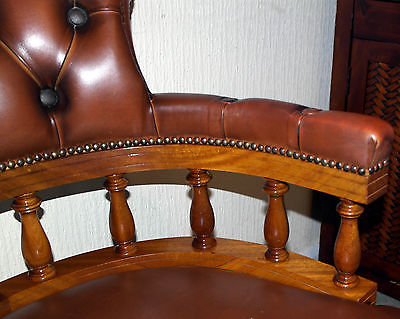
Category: chair